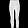
Label: Trouser